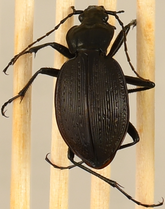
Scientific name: Carabus goryi
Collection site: Mountain Lake Biological Station NEON (MLBS), plot MLBS_009